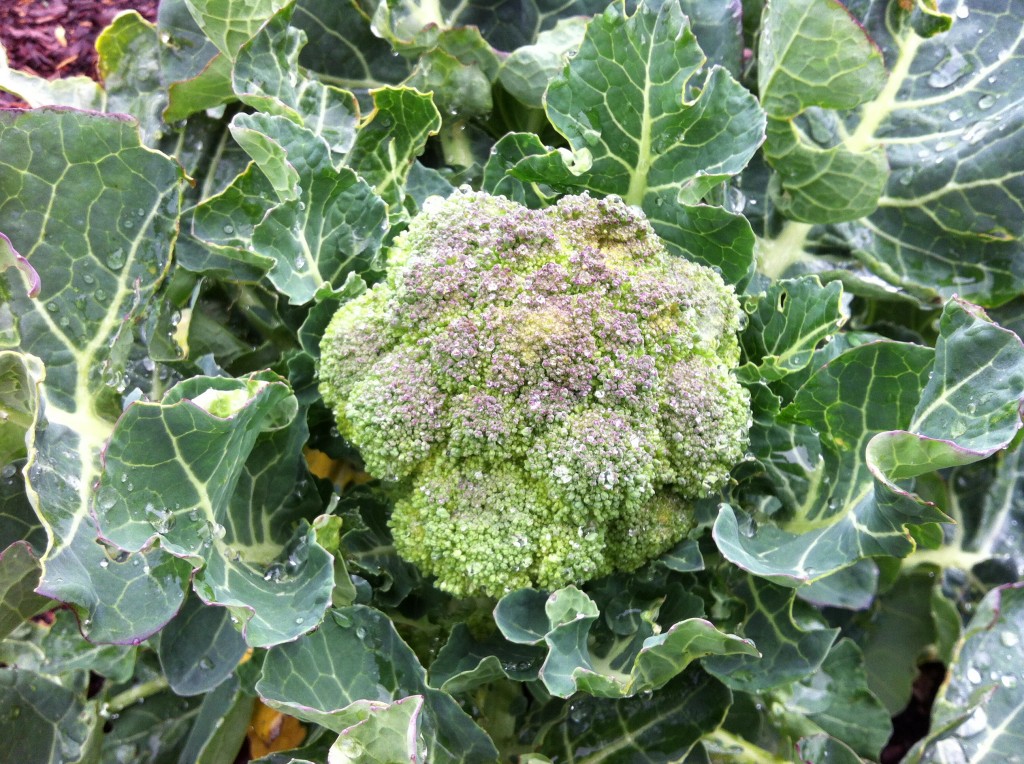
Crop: unknown
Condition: broccoli